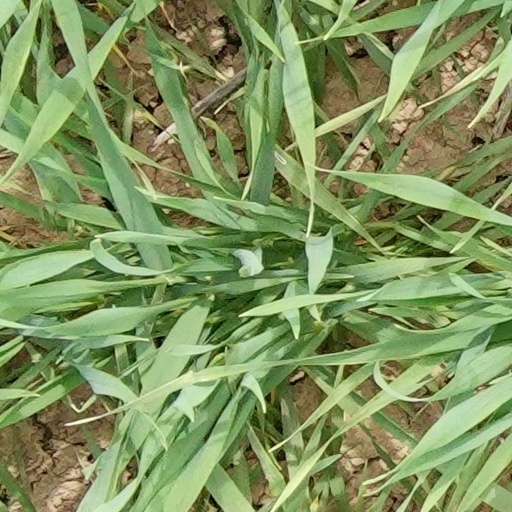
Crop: wheat